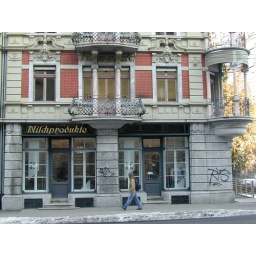
just an old house in Bern with &amp;quot;Milk products&amp;quot; sign